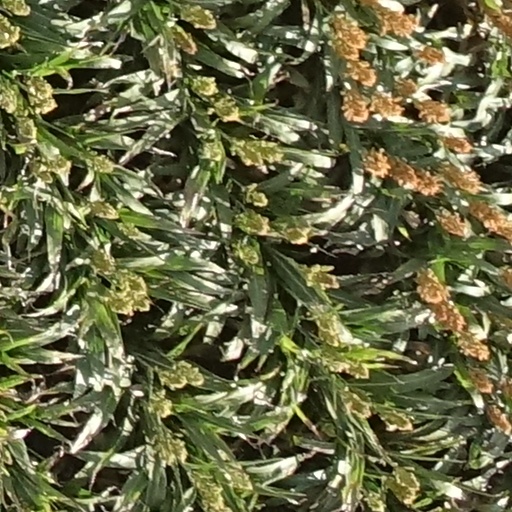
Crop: sorghum